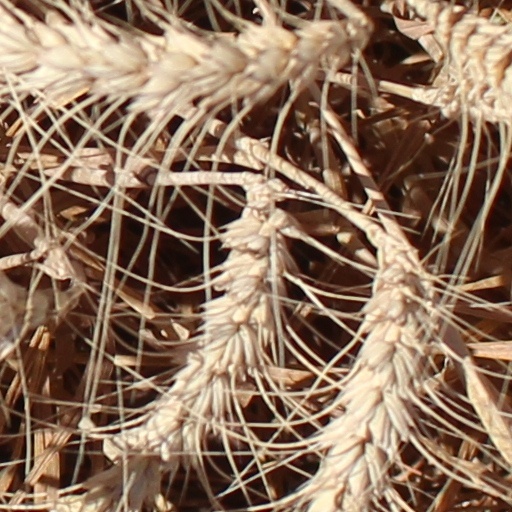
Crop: wheat